Baptiste Aloé

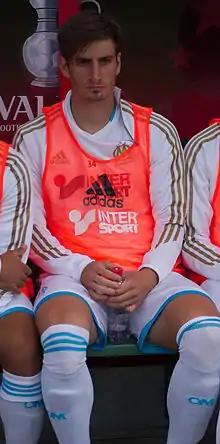
Aloé among the substitutes in 2013

Baptiste Aloé (born 29 June 1994) is a French professional footballer who plays as a centre-back for club SAS Épinal.